Heraldry

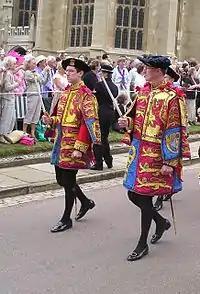
Two pursuivants wearing tabards, Windsor Castle, 2006

In the earliest period, arms were assumed by their bearers without any need for heraldic authority. However, by the middle of the fourteenth century, the principle that only a single individual was entitled to bear a particular coat of arms was generally accepted, and disputes over the ownership of arms seems to have led to gradual establishment of heraldic authorities to regulate their use. The earliest known work of heraldic jurisprudence, "De Insigniis et Armis", was written about 1350 by Bartolus de Saxoferrato, a professor of law at the University of Padua. The most celebrated armorial dispute in English heraldry is that of "Scrope v Grosvenor" (1390), in which two different men claimed the right to bear "azure, a bend or". The continued proliferation of arms, and the number of disputes arising from different men assuming the same arms, led Henry V to issue a proclamation in 1419, forbidding all those who had not borne arms at the Battle of Agincourt from assuming arms, except by inheritance or a grant from the crown.